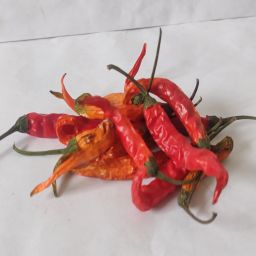
Crop: Chile Pepper
Quality: Dried